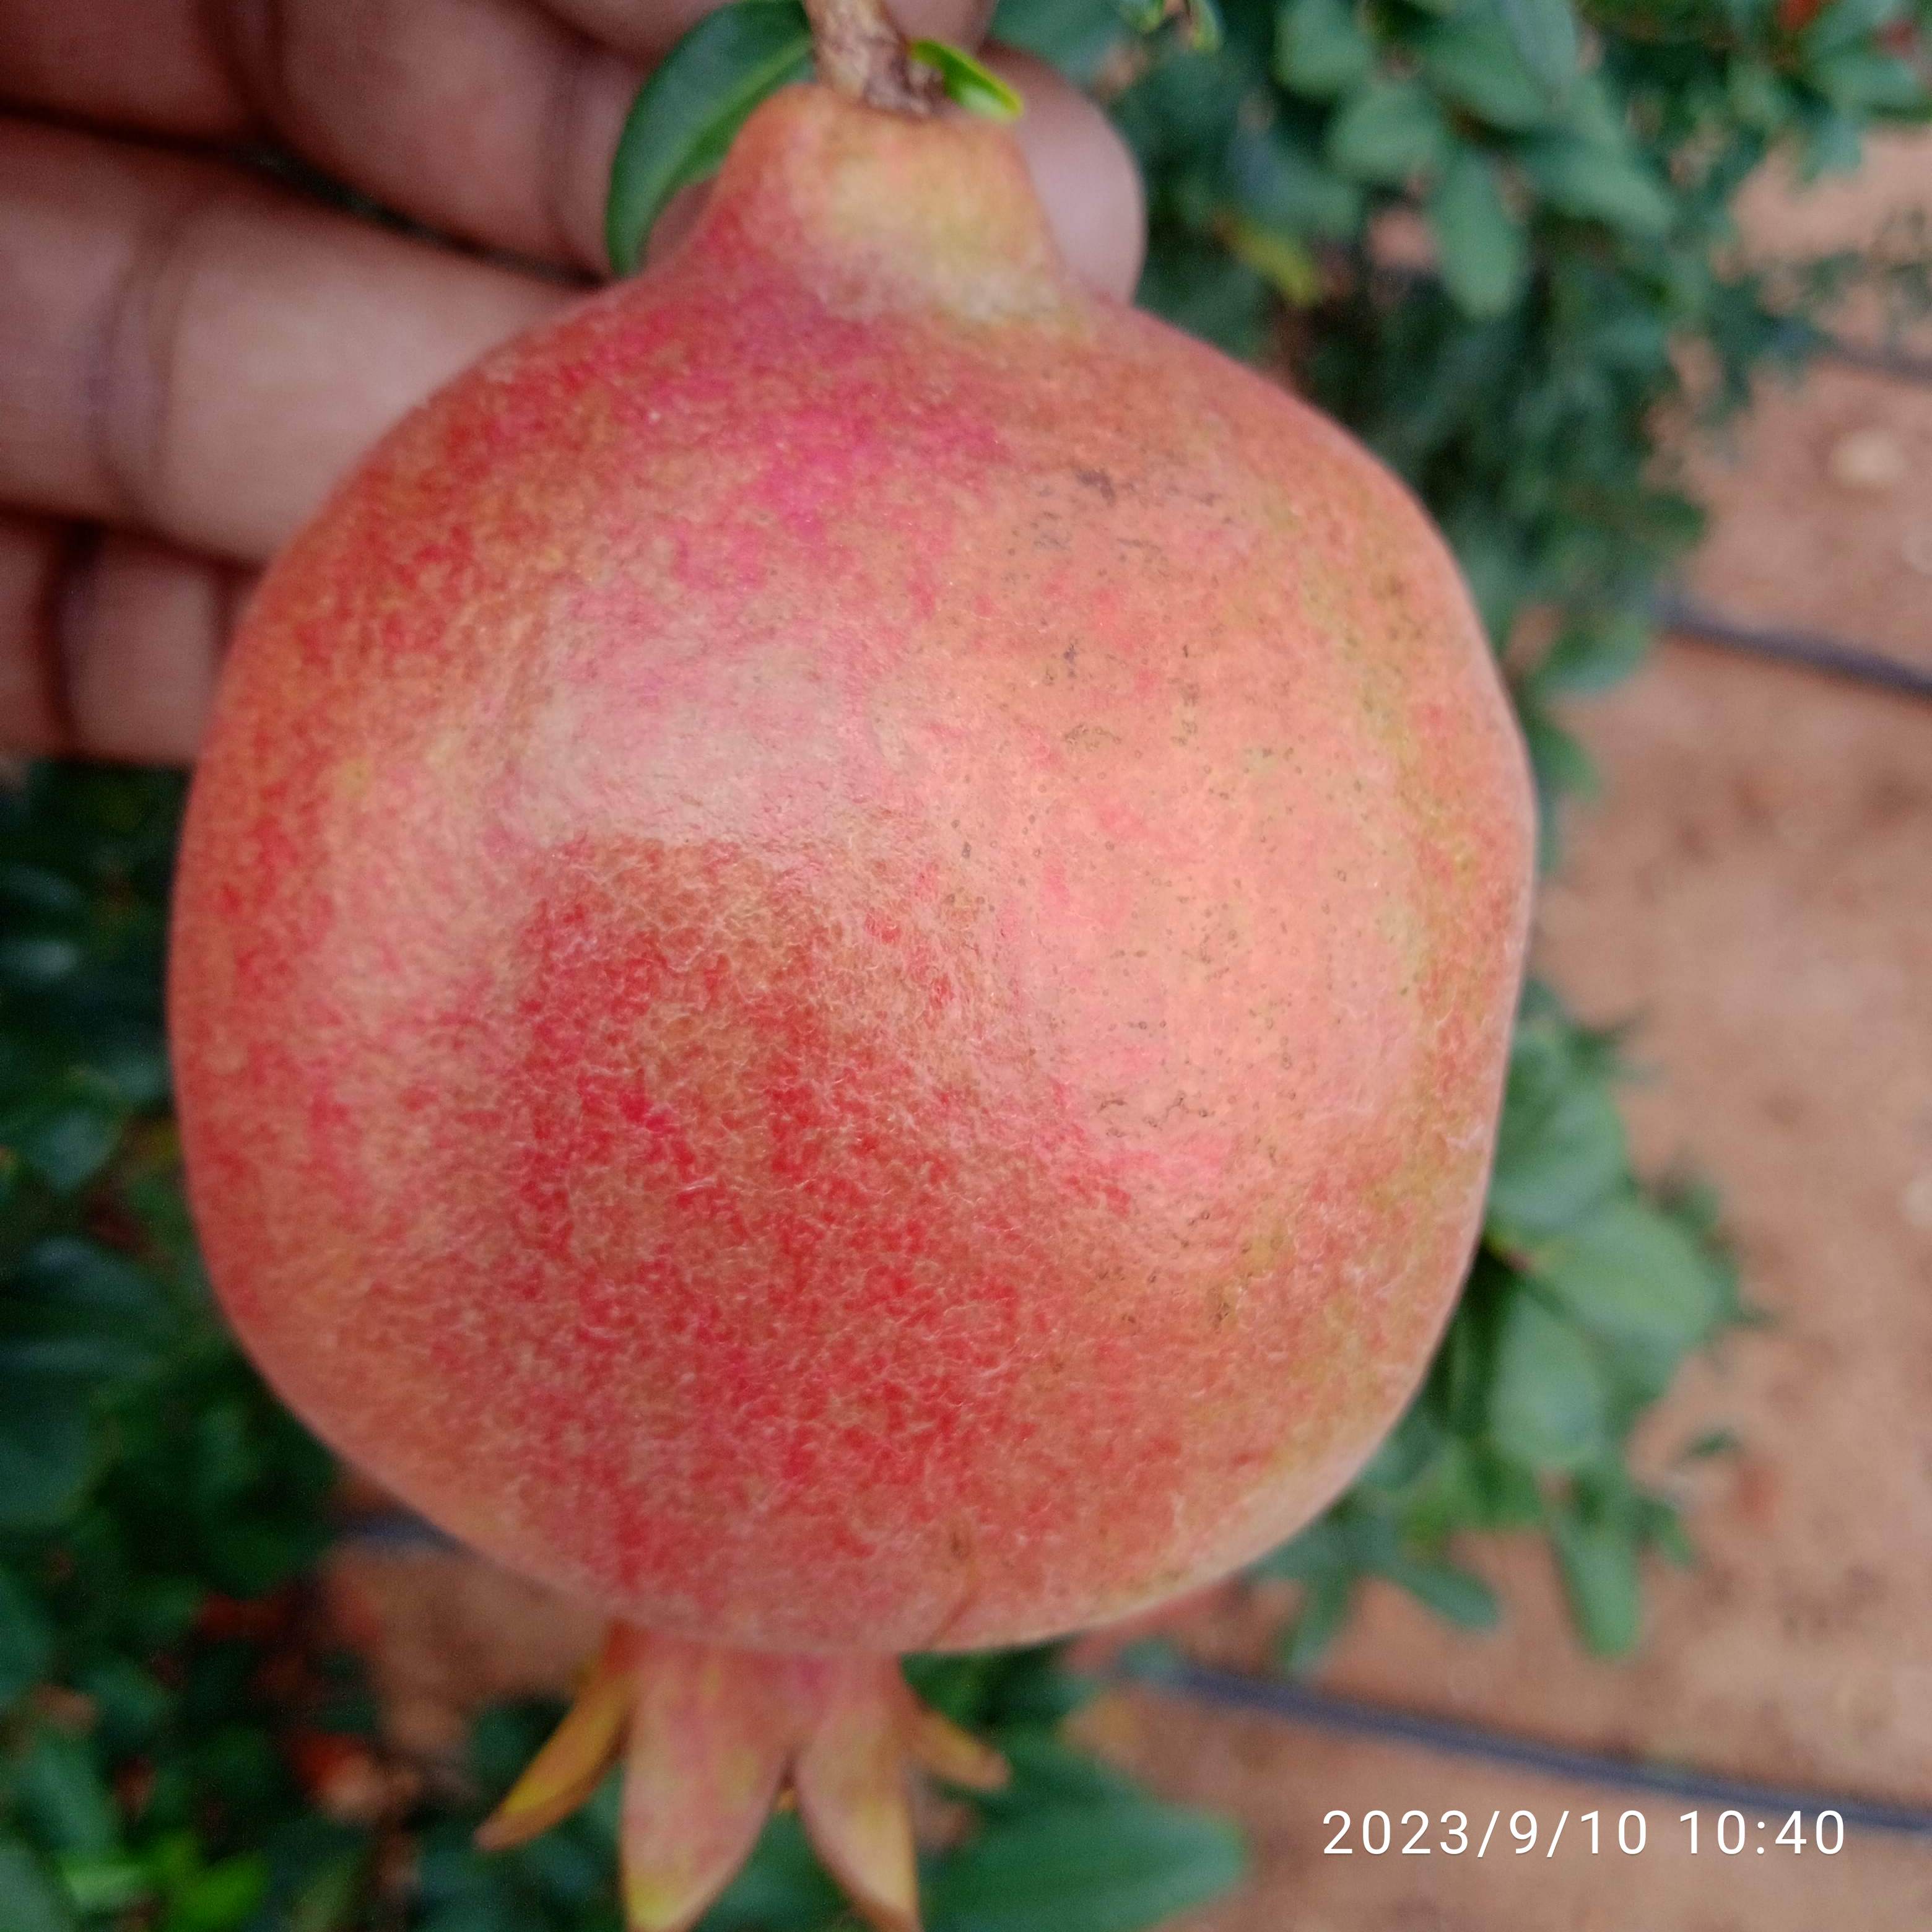
Label: Healthy